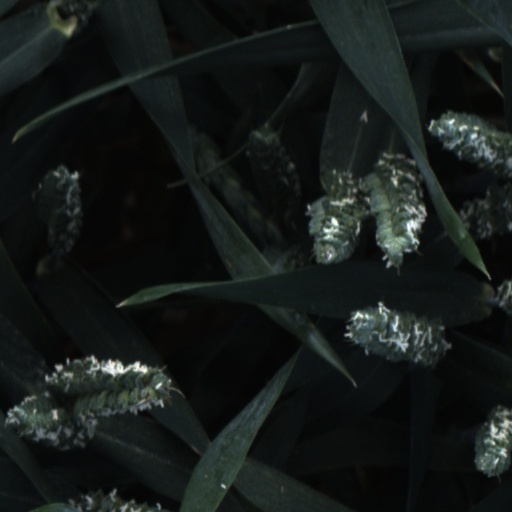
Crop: wheat